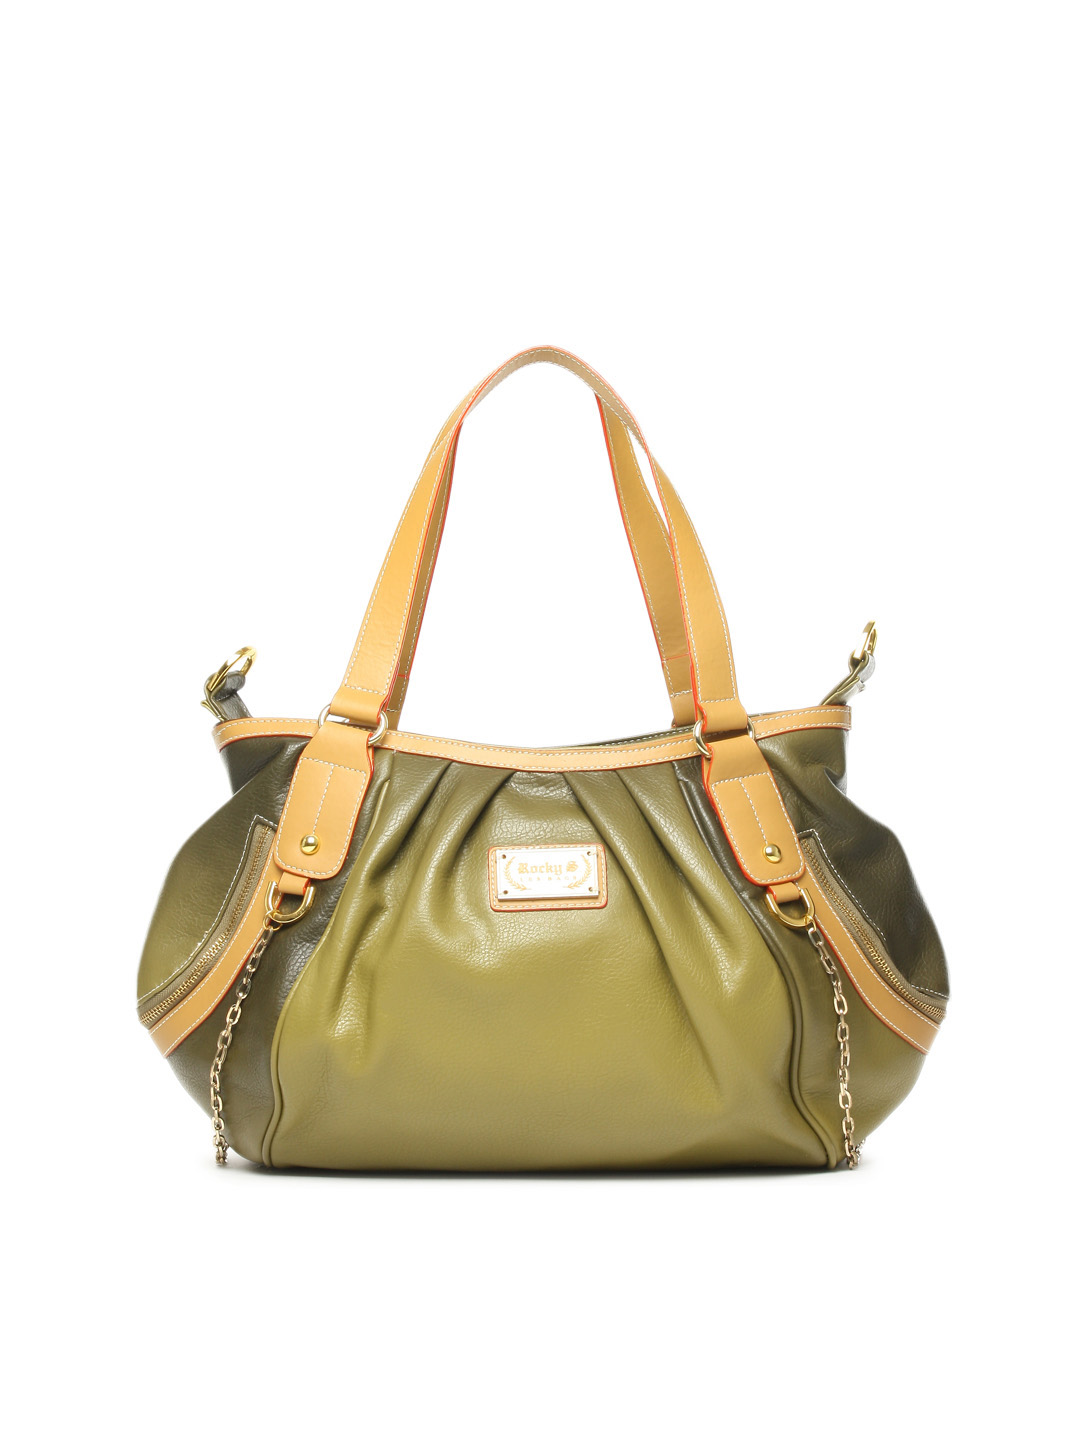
Rocky S Women Green Handbag
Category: Accessories / Bags / Handbags
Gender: Women
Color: Green
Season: Fall 2012
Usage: Casual